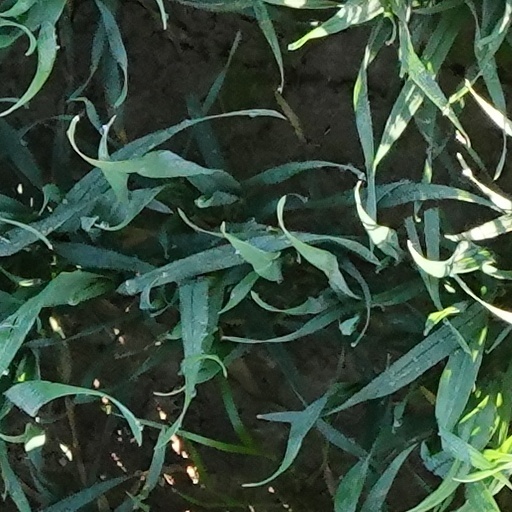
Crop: wheat